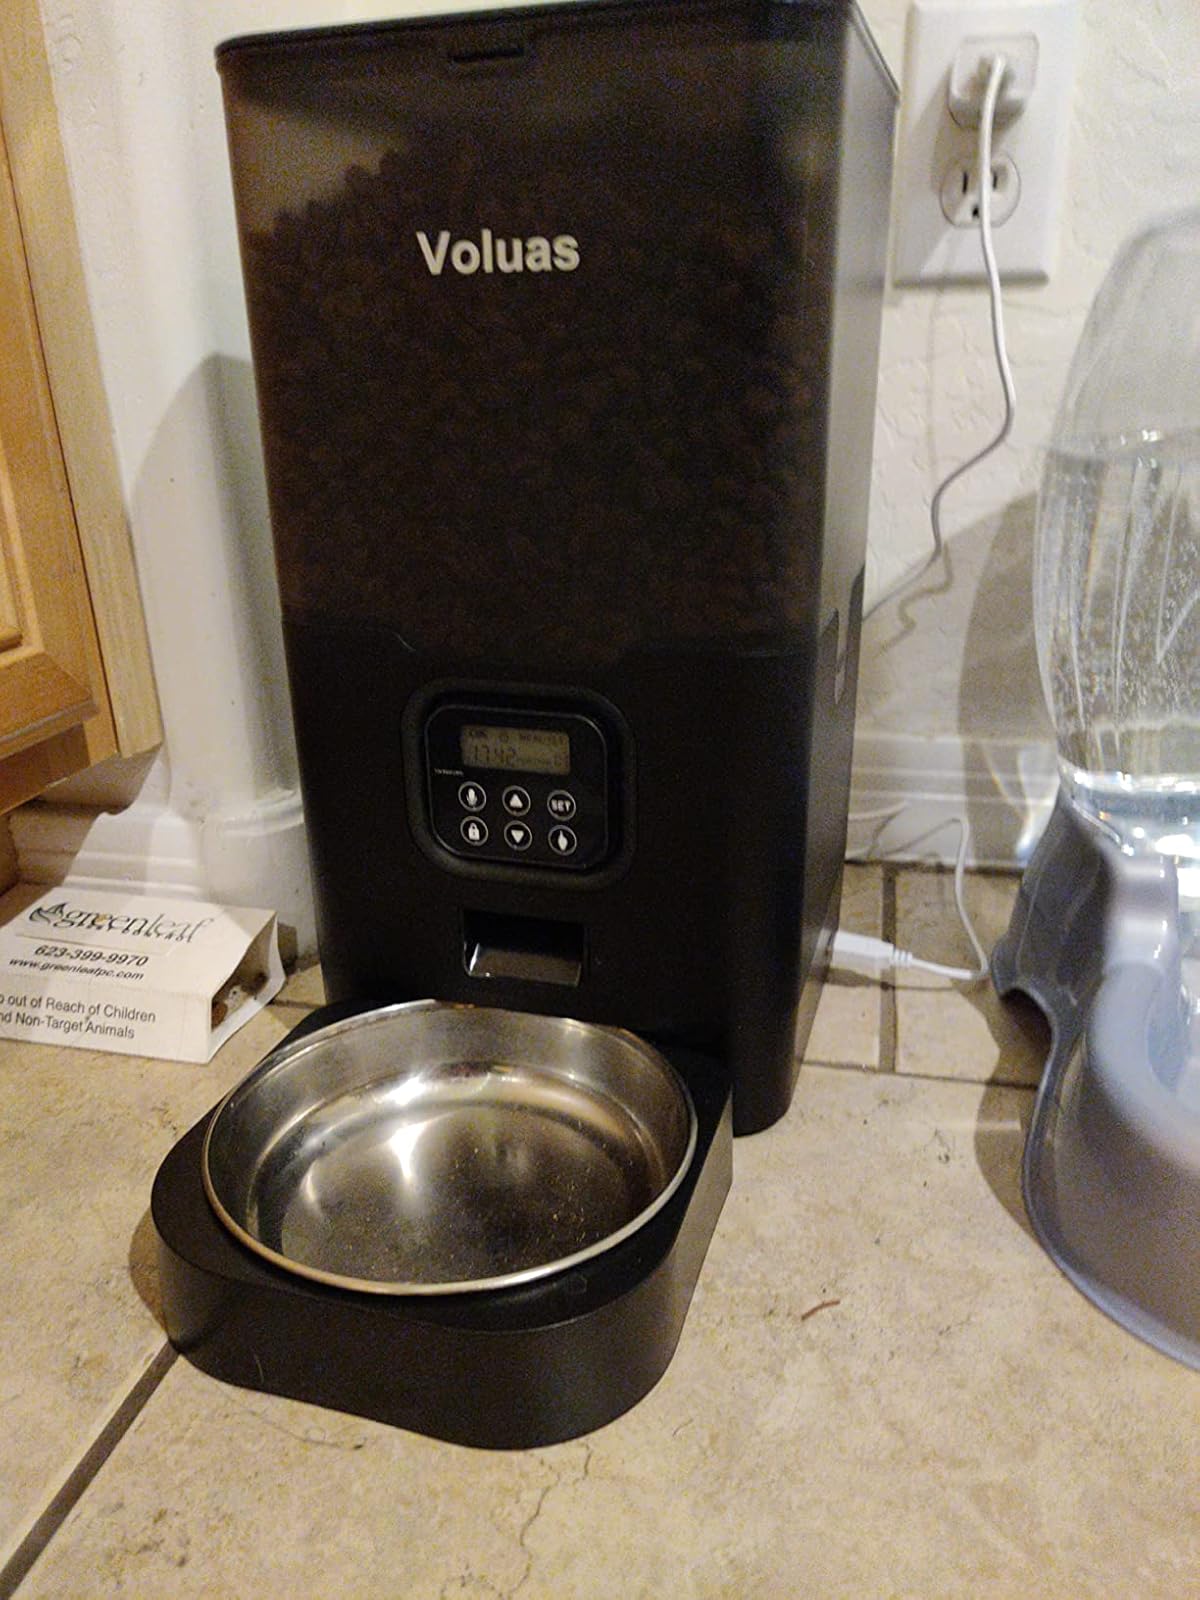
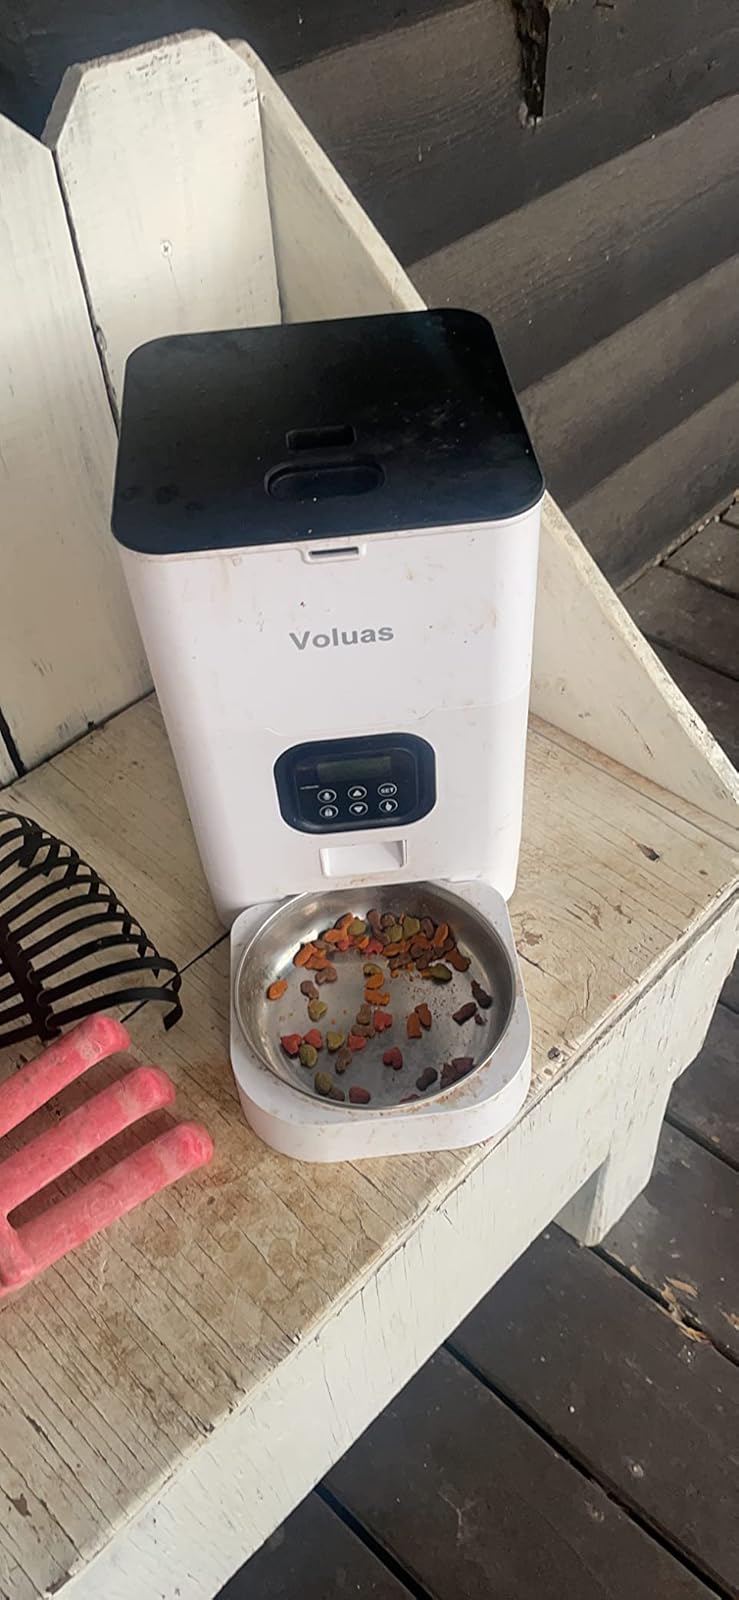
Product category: items_feeder
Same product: no